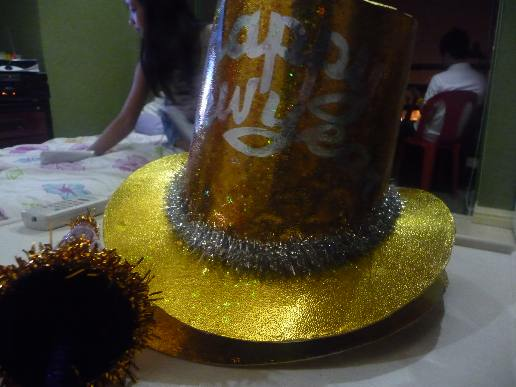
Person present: Yes